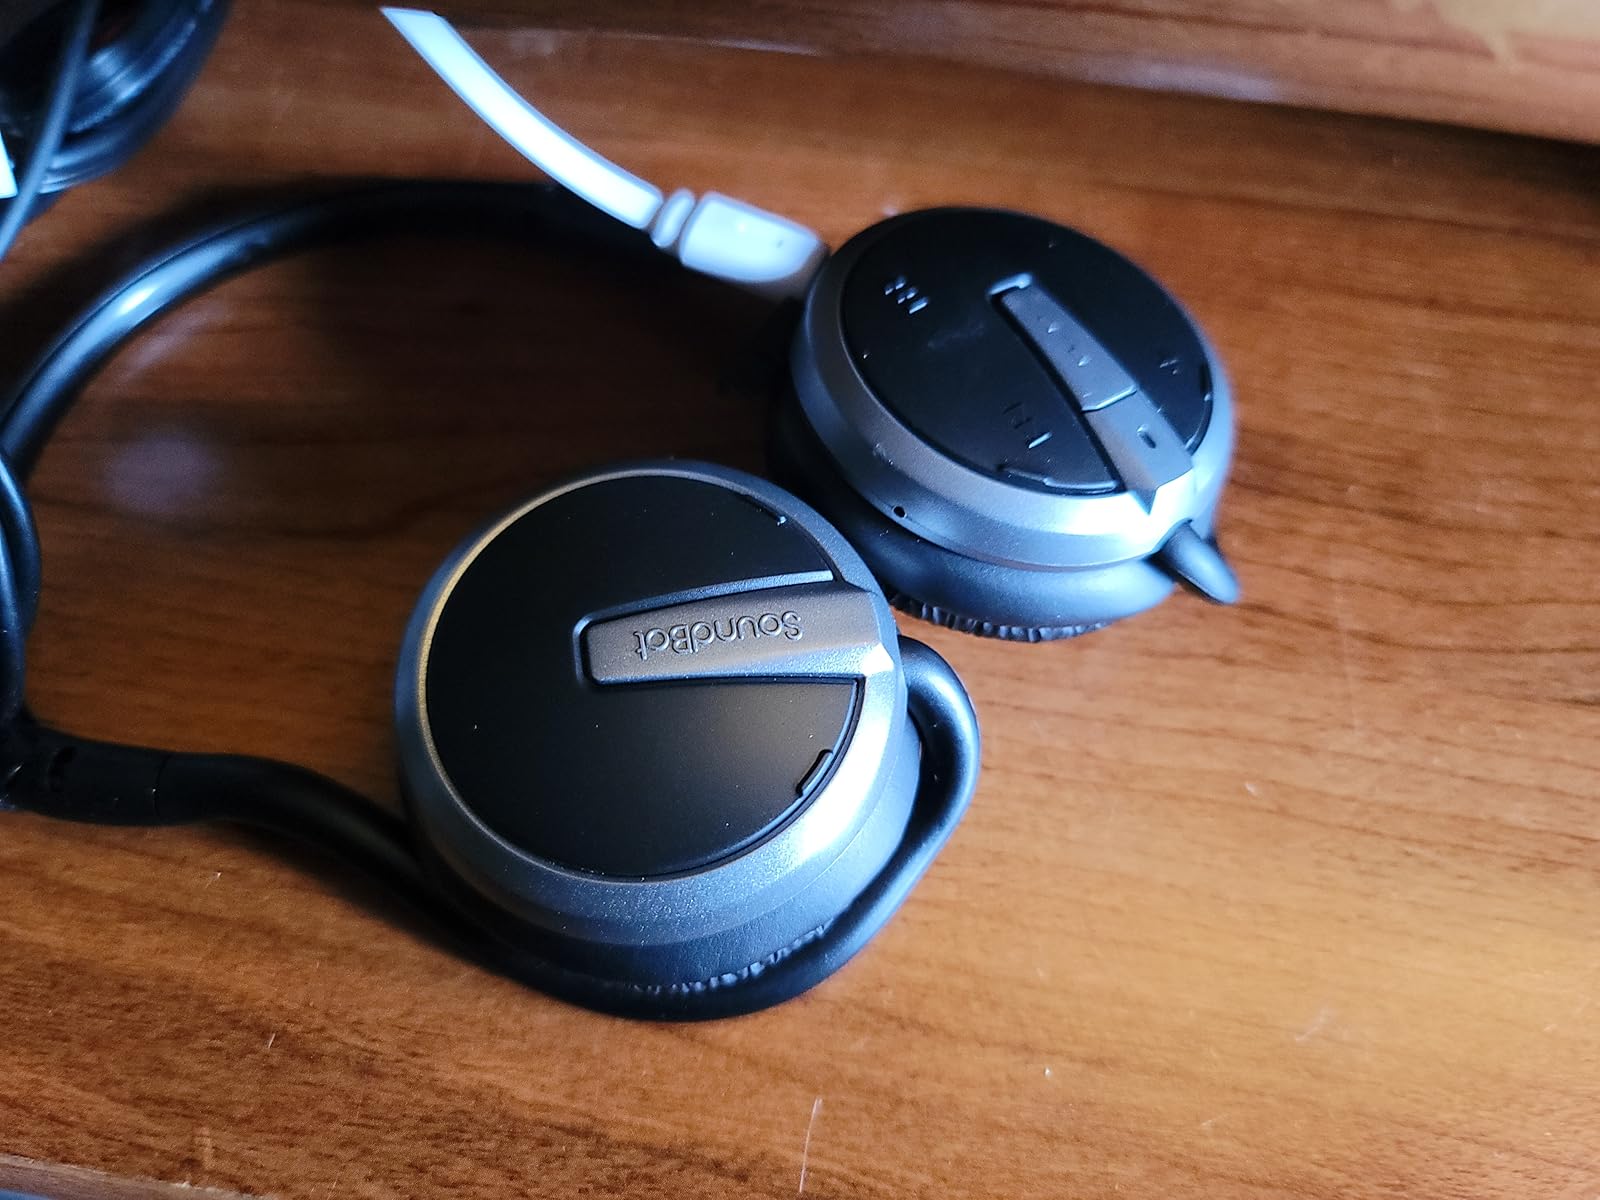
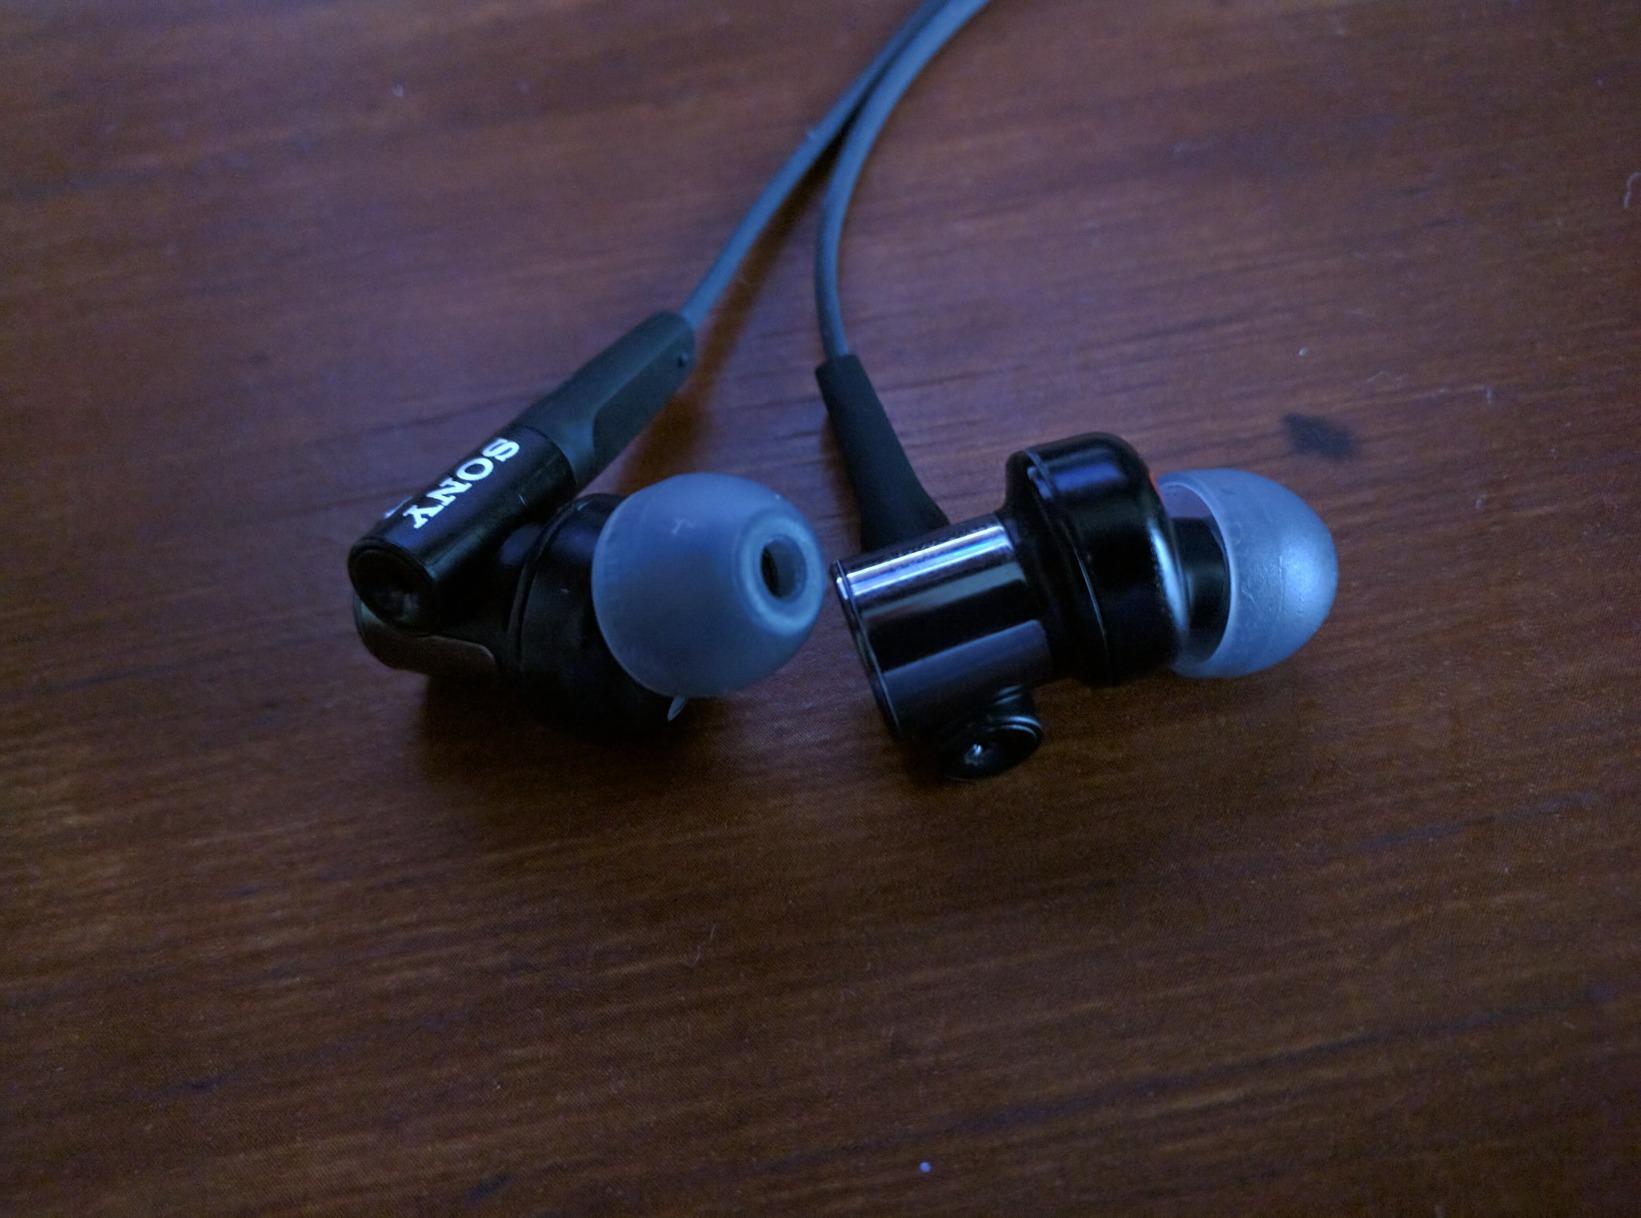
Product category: headphones
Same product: no